Levi Eshkol

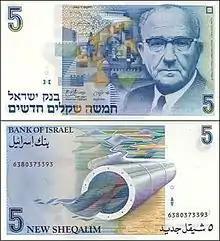
Eshkol on the 5 new sheqalim banknote

In the year following the war, Eshkol's health gradually declined, although he remained in power. He suffered a heart attack on 3 February 1969 from which he recovered and gradually returned to his work, maintaining meetings from the Prime Minister's official residence. In the early morning of 26 February he suffered a fatal heart attack. At his side were his wife and three physicians, including Moshe Rachmilewitz. He died in office, at the age of 73.